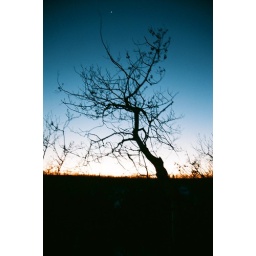
tree branches in the night sky